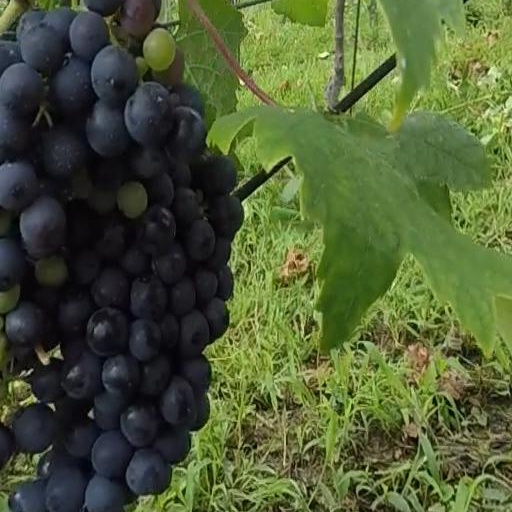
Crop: grape